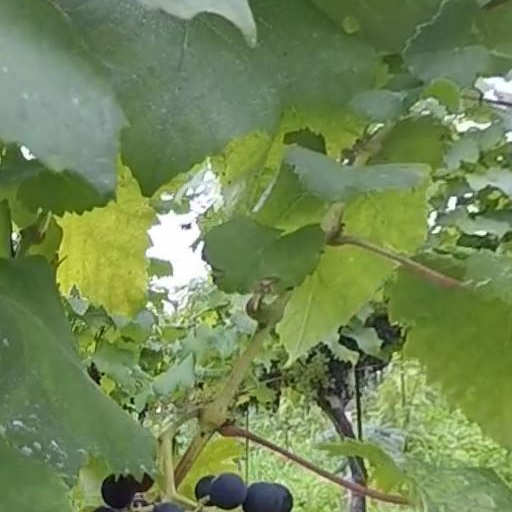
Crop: grape